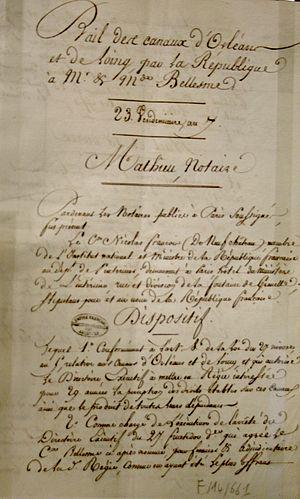
Le canal d'Orléans est une ancienne voie d'eau située dans le département français du Loiret. D’une longueur de 78,65 km, ce canal relie la Loire au canal du Loing et au canal de Briare. Il assure ainsi la continuité par voie d'eau entre Orléans et Paris vers le nord et Briare et les canaux du Centre vers le sud.